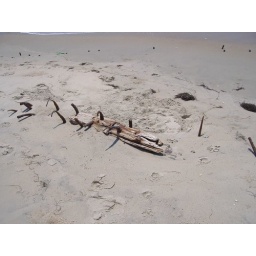
The Outer Banks and the ocean around it are the home to dozens of shipwrecks.